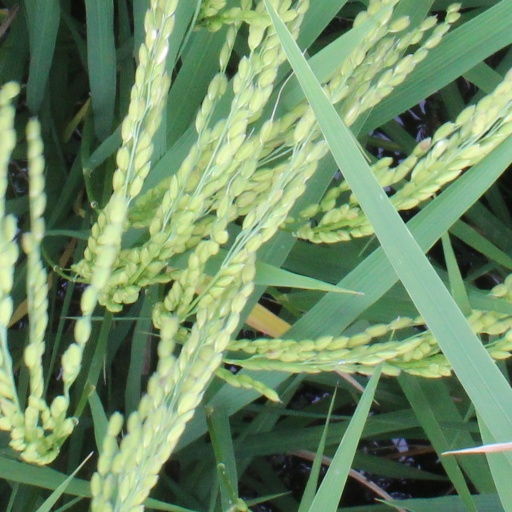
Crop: rice